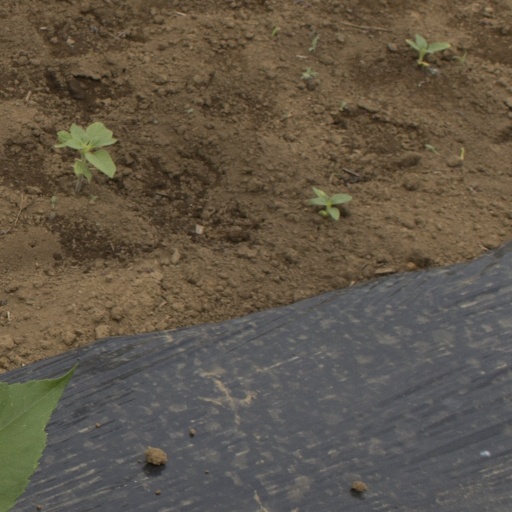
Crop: Jerusalem artichoke